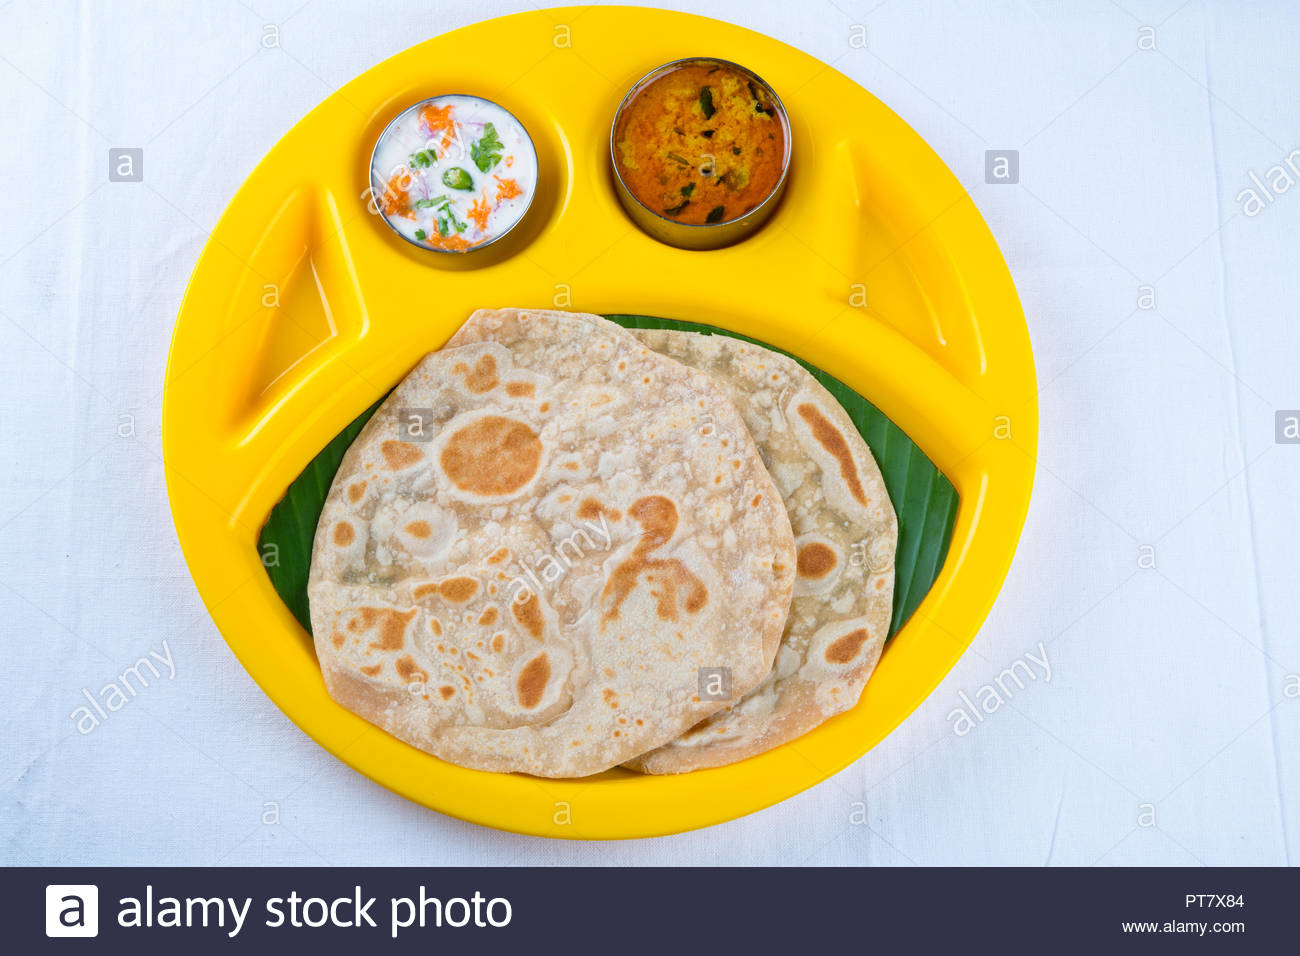
Dish: chapati